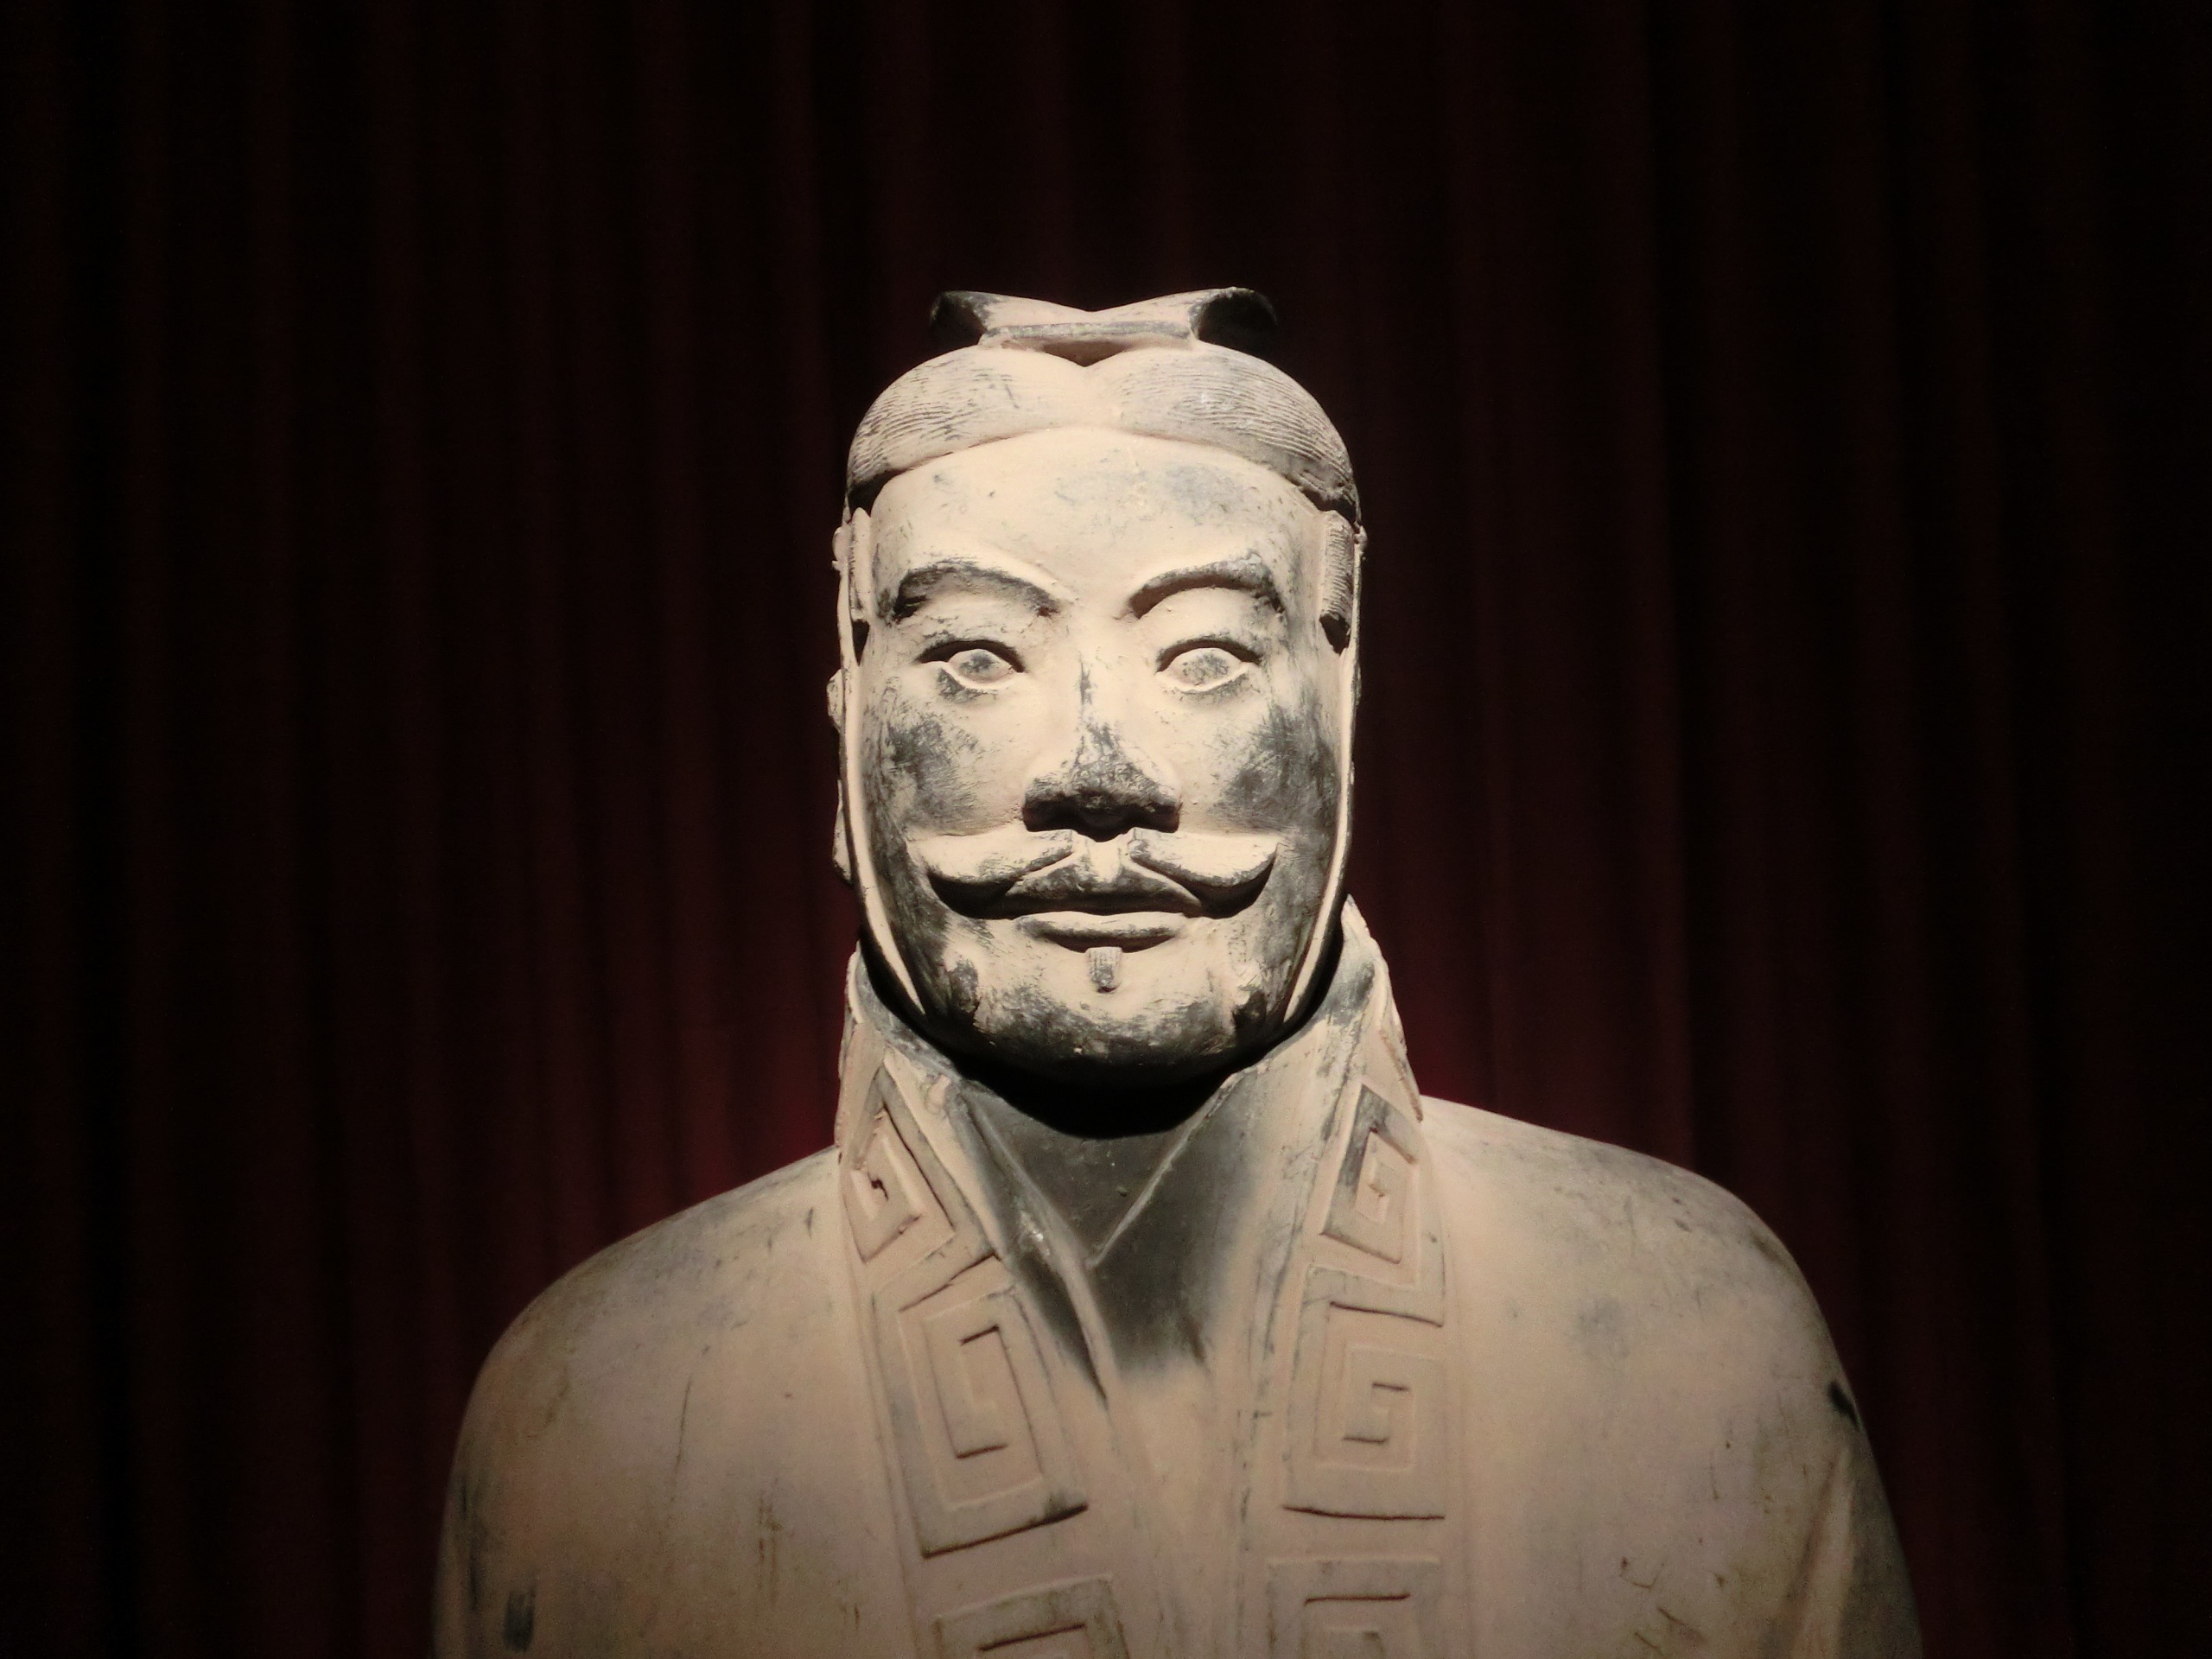
man, old, monument, statue, portrait, museum, sculpture, art, temple, head, carving, china, warriors, xian, ancient history